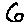
Label: 6